Alexander Eig

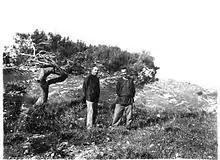
Alexander Eig and Elazar Faktorovsky

In 1925 he was invited by Otto Warburg to join the agricultural experimental station in Tel Aviv, where he worked with Michael Zohary. A year later, the unit moved to Jerusalem, and they joined the staff of the Hebrew University of Jerusalem. That year he married Itta Faktorovsky, the sister of his closest friend and fellow botanist Elazar Faktorovsky.